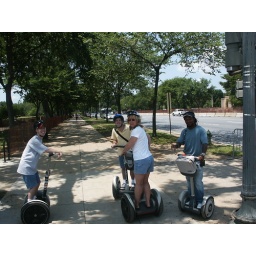
guy in the blue shirt was our tour guide